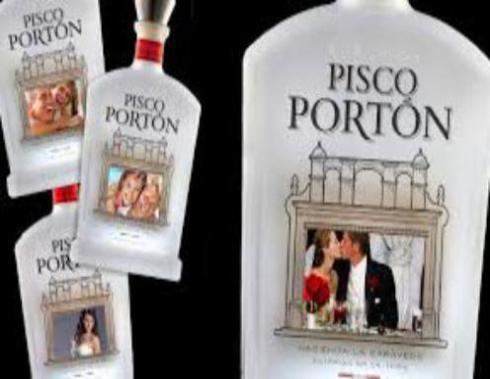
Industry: Food